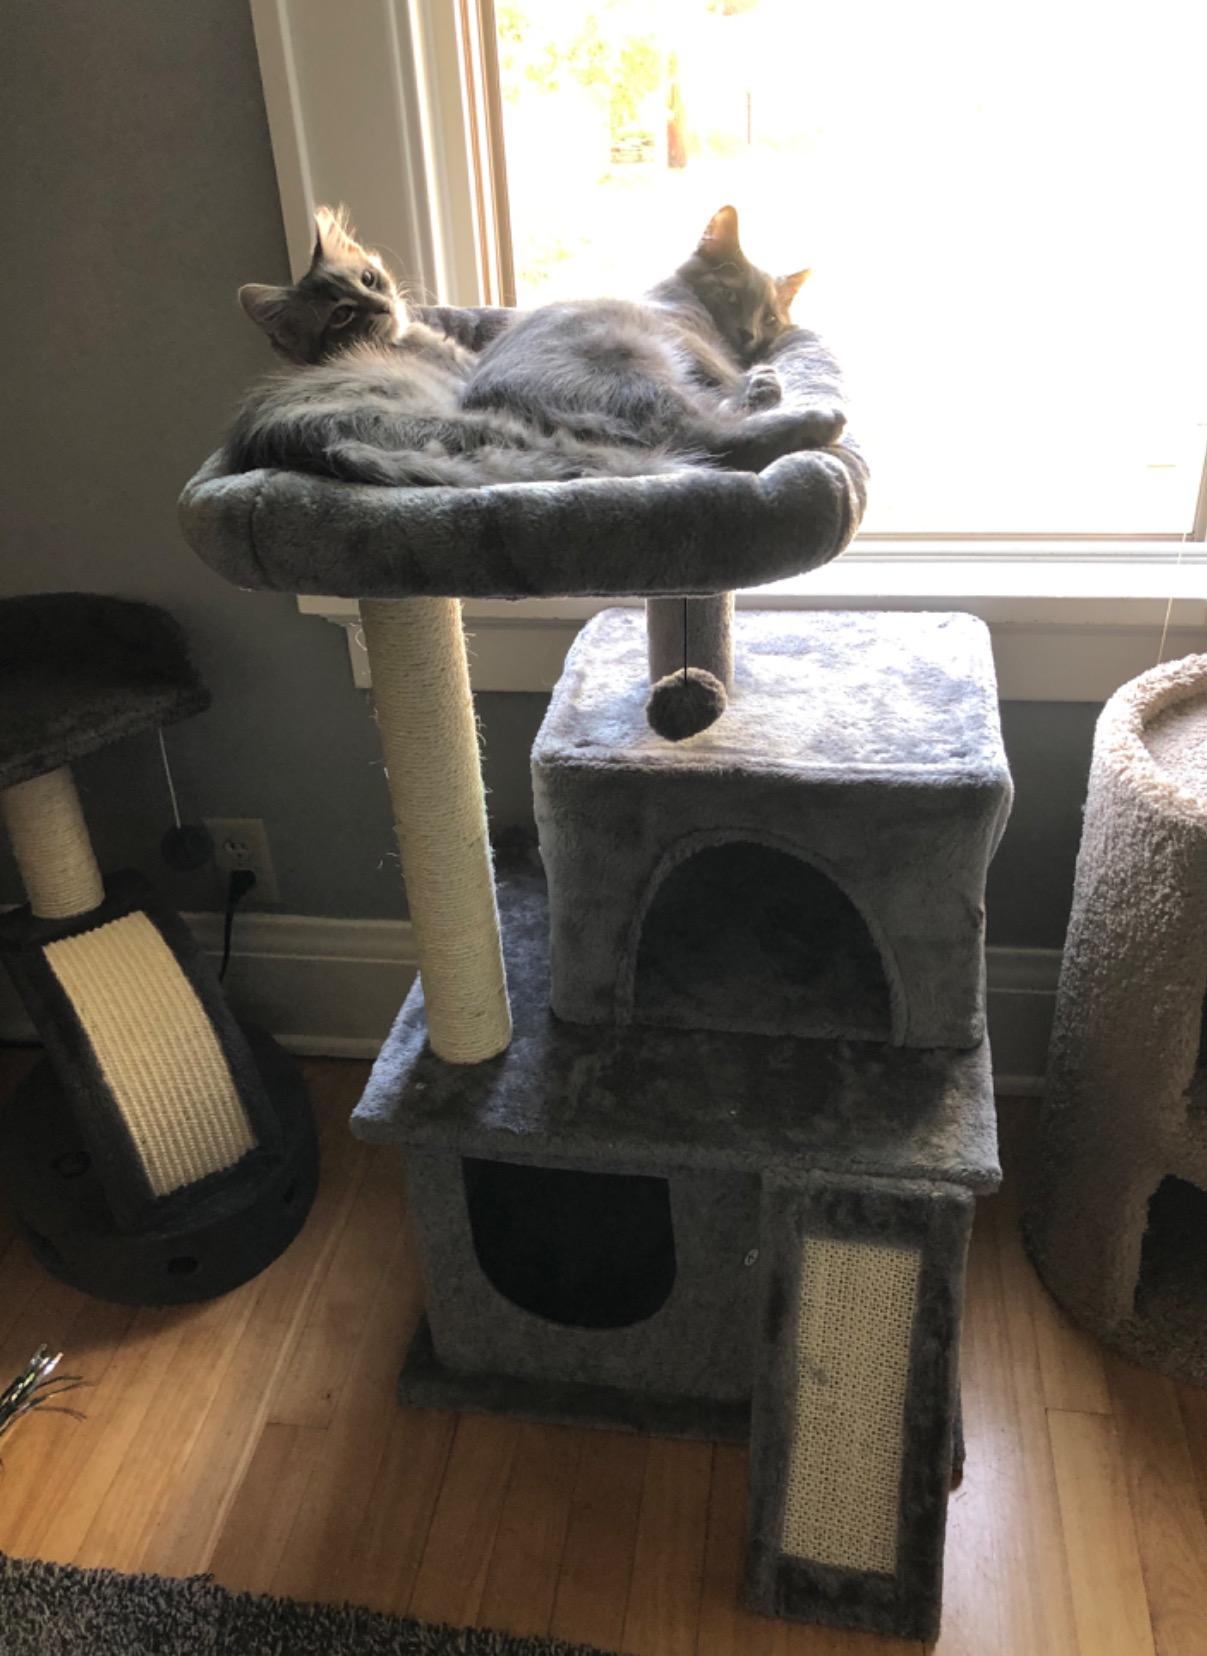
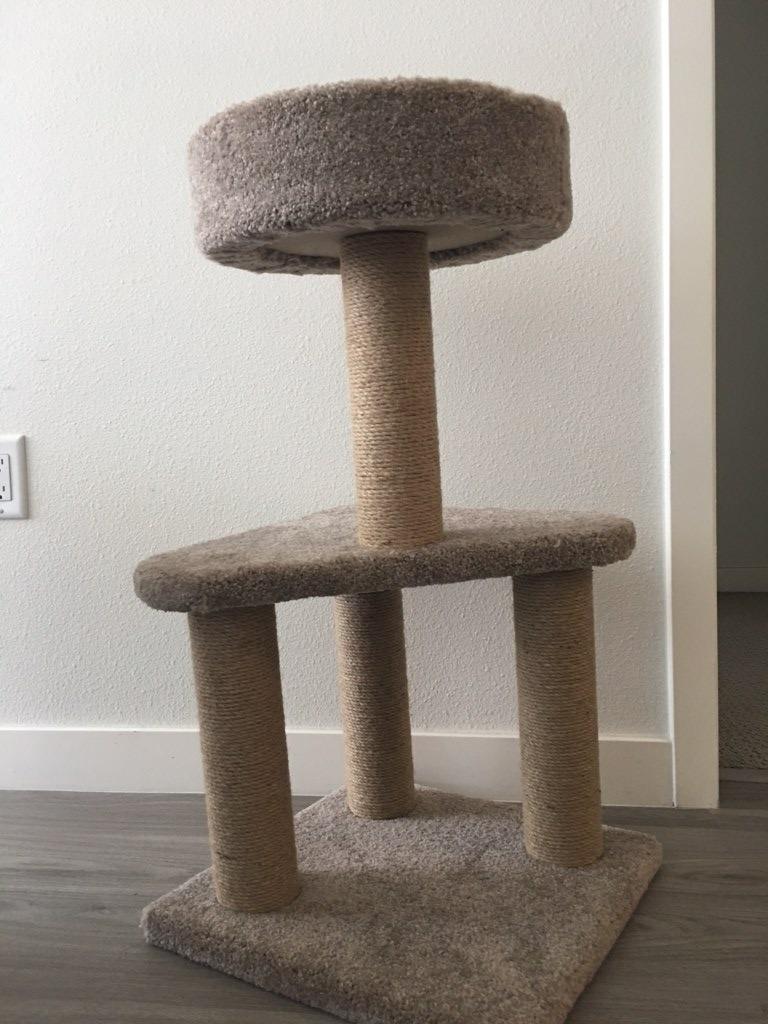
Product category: items_cat tree
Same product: no